Sir Hercules Langrishe, 5th Baronet

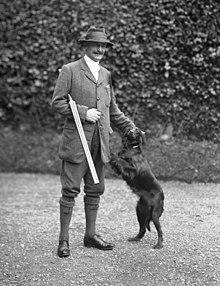
Sir Hercules Robert Langrishe (cropped)

The only son of Sir James Langrishe, 4th Baronet and Adela de Blois Eccles, daughter of Thomas de Blois Eccles of Charlemont, Staffordshire. He had five sisters, but two died in infancy. The other three, Adela, Beatrice and May, achieved some success as tennis players, as to a lesser extent did Hercules